Bergen, New Netherland

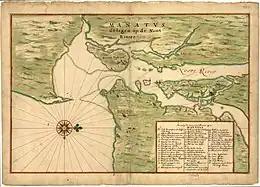
Manatus Map (c1639) "Manhattan situated on the North Rivier" with numbered key showing settlements: 27. Farm of Van Vorst; 28. v (sic): 29. Farm of Evertsen; 30. Plantation at Lacher's Hook; 31. Plantation at Paulus Hook; 32. Plantation of Maerytensen, which was actually at the fork between Hackensack River and Overpeck Creek near the site of Ackensack, the main Hackensack Indian village.

In 1621, the Dutch West India Company (WIC) was founded to exploit trade in the Western Hemisphere, and by 1625 had established a colony at New Amsterdam (Lower Manhattan). In the hope of encouraging settlement the company, in 1629, started to offer vast land grants and the feudal title of patroon. In 1630, Michiel Pauw, a burgemeester of Amsterdam and a director of the company, purchased two tracts from the native population at Hopoghan Hackingh (Castle Point) and at Ashasimus (Harsimus), though the patroonship likely included the entire peninsula between the Hudson and Hackensack Rivers, and possibly his holdings on Staten Eylandt (Staten Island). It was given the Latinized form of his surname (which means "peacock"), Pavonia.